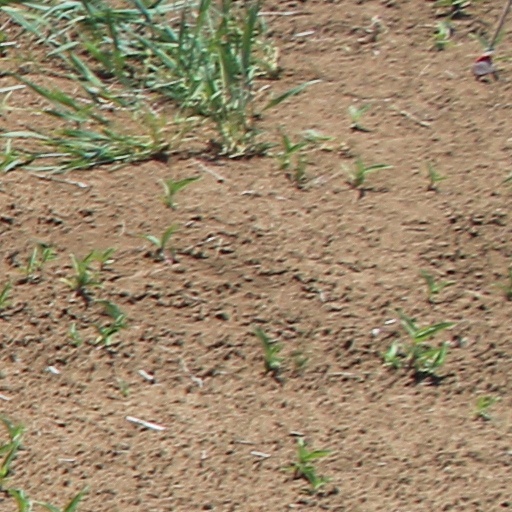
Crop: wheat